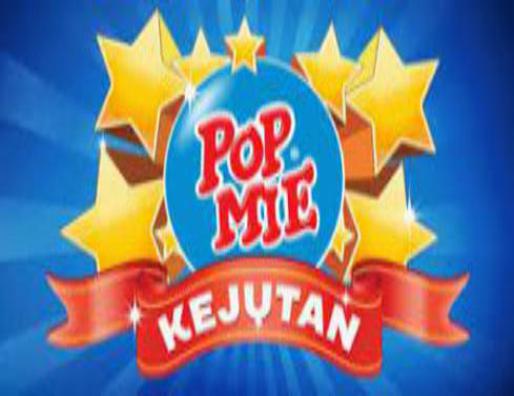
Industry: Food